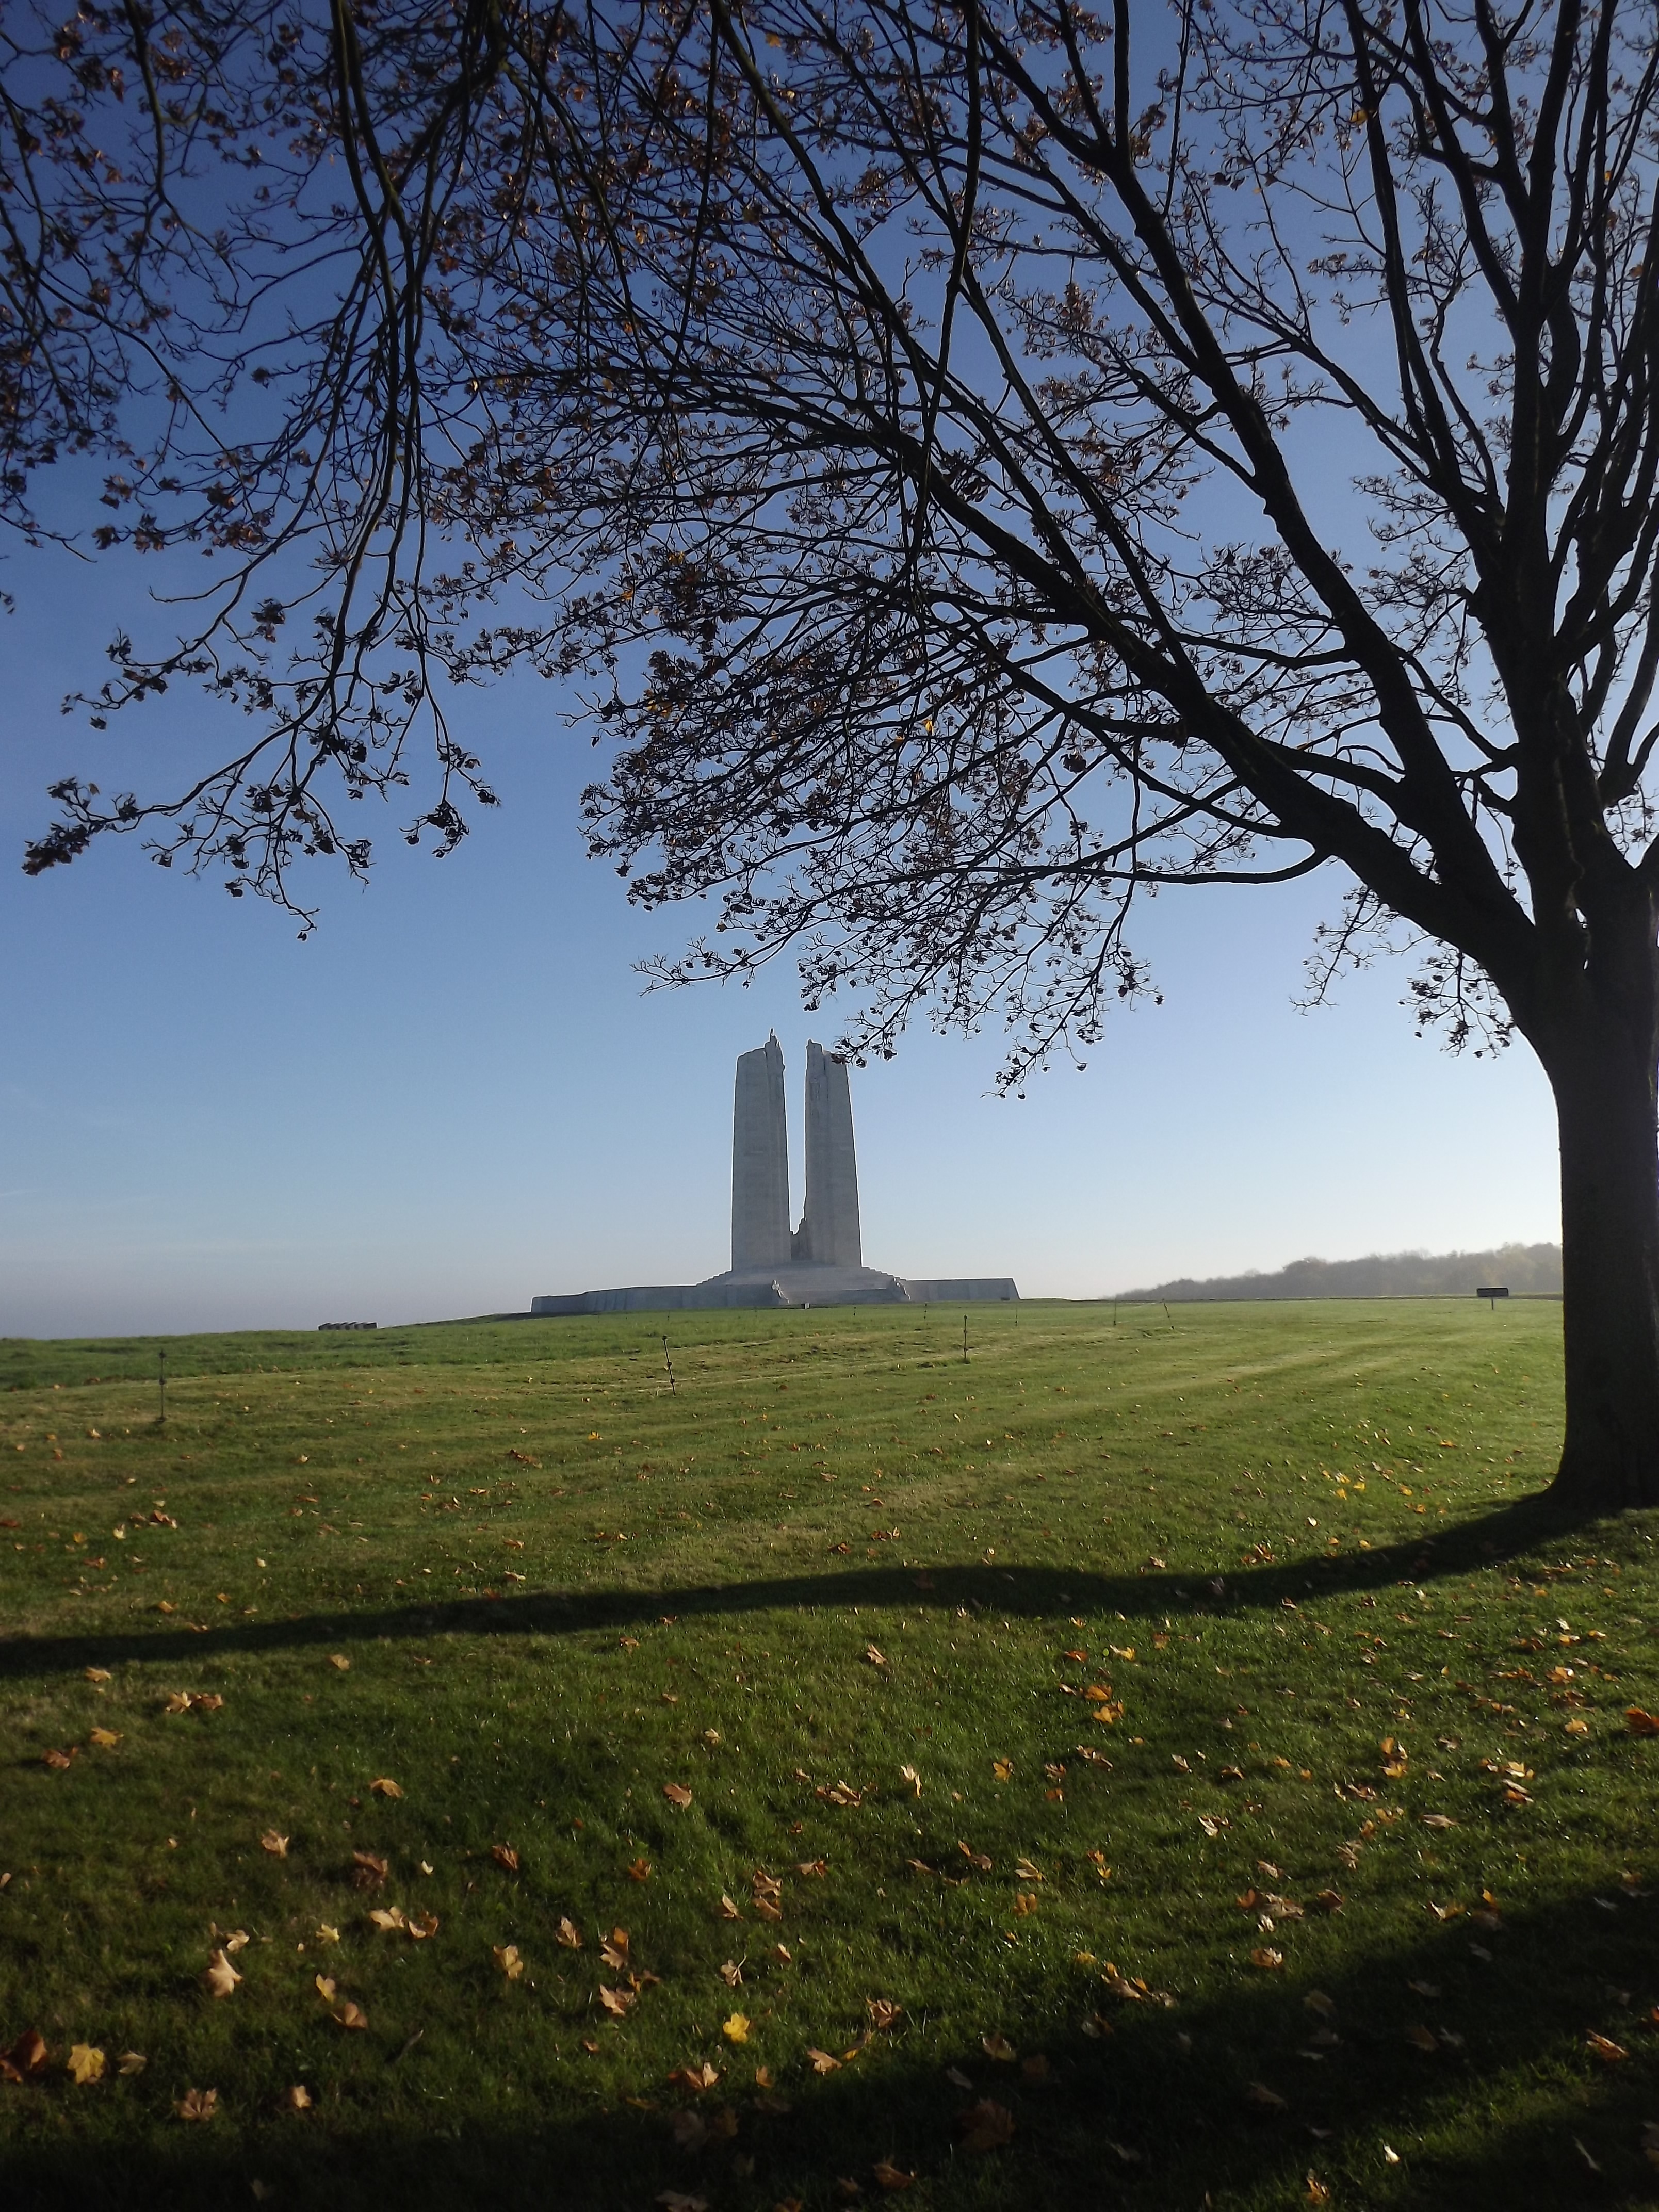
landscape, tree, nature, grass, horizon, light, cloud, plant, sky, mist, field, lawn, meadow, sunlight, morning, leaf, hill, flower, wind, monument, green, autumn, canadian, woodland, rural area, vimy, pas de calais, atmospheric phenomenon, woody plant